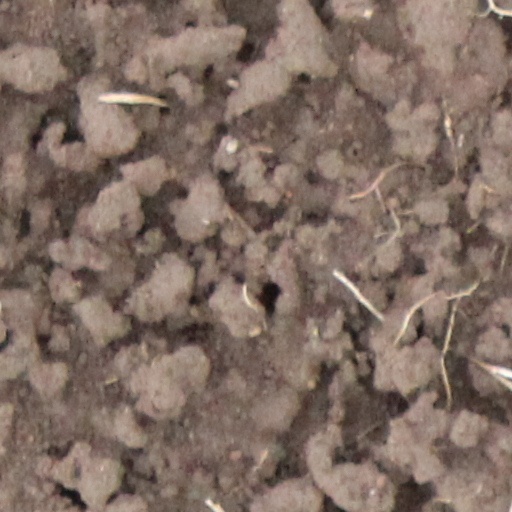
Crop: wheat